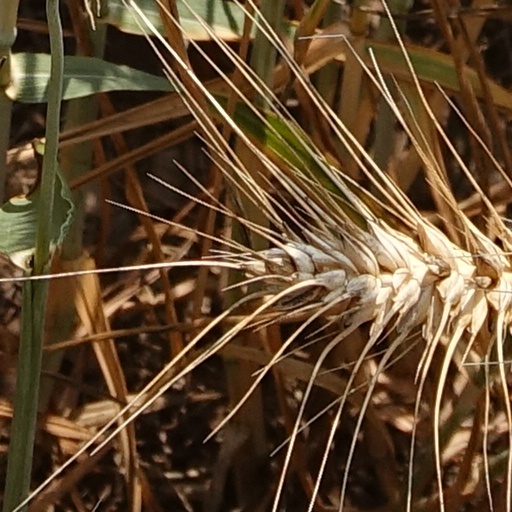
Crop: wheat